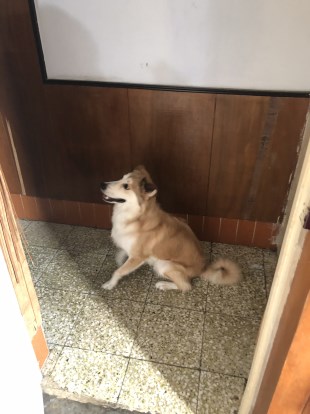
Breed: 3336-n000121-chinese_rural_dog